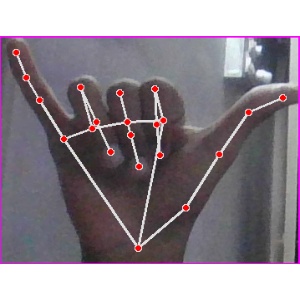
अक्षर: य